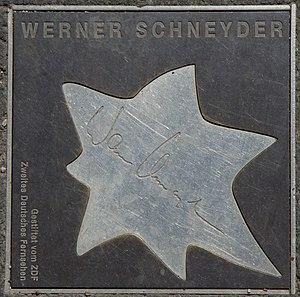
Le Walk of Fame of Cabaret est un trottoir de Mayence décoré de plus de 40 étoiles à 7 branches honorant des célébrités du cabaret. Il a été créé en juillet 2004.